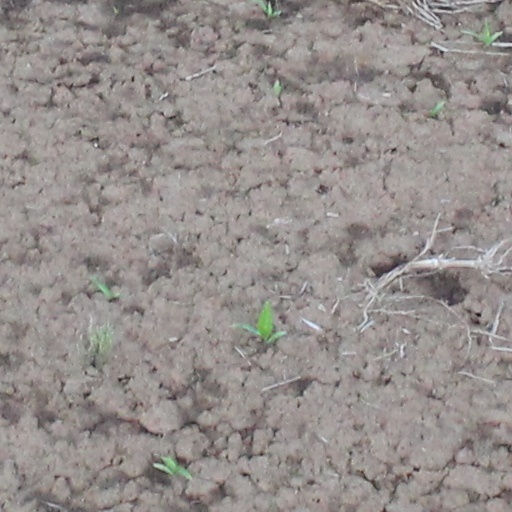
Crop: wheat